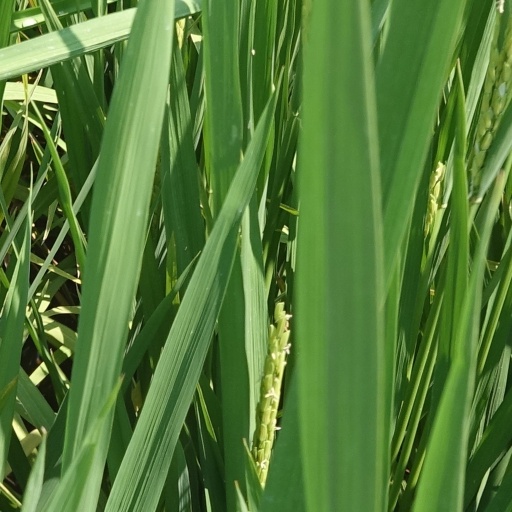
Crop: rice